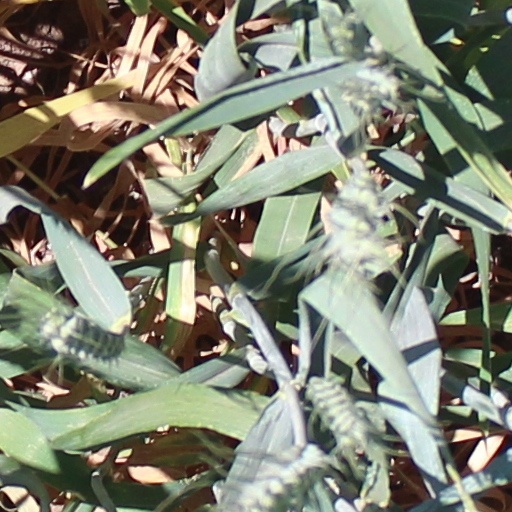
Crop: wheat